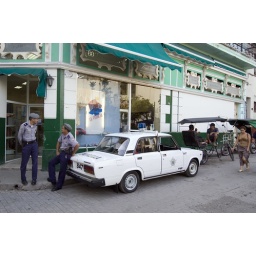
Policemen on street corner talking beside their car , La Habana Vieja, Havana, Cuba